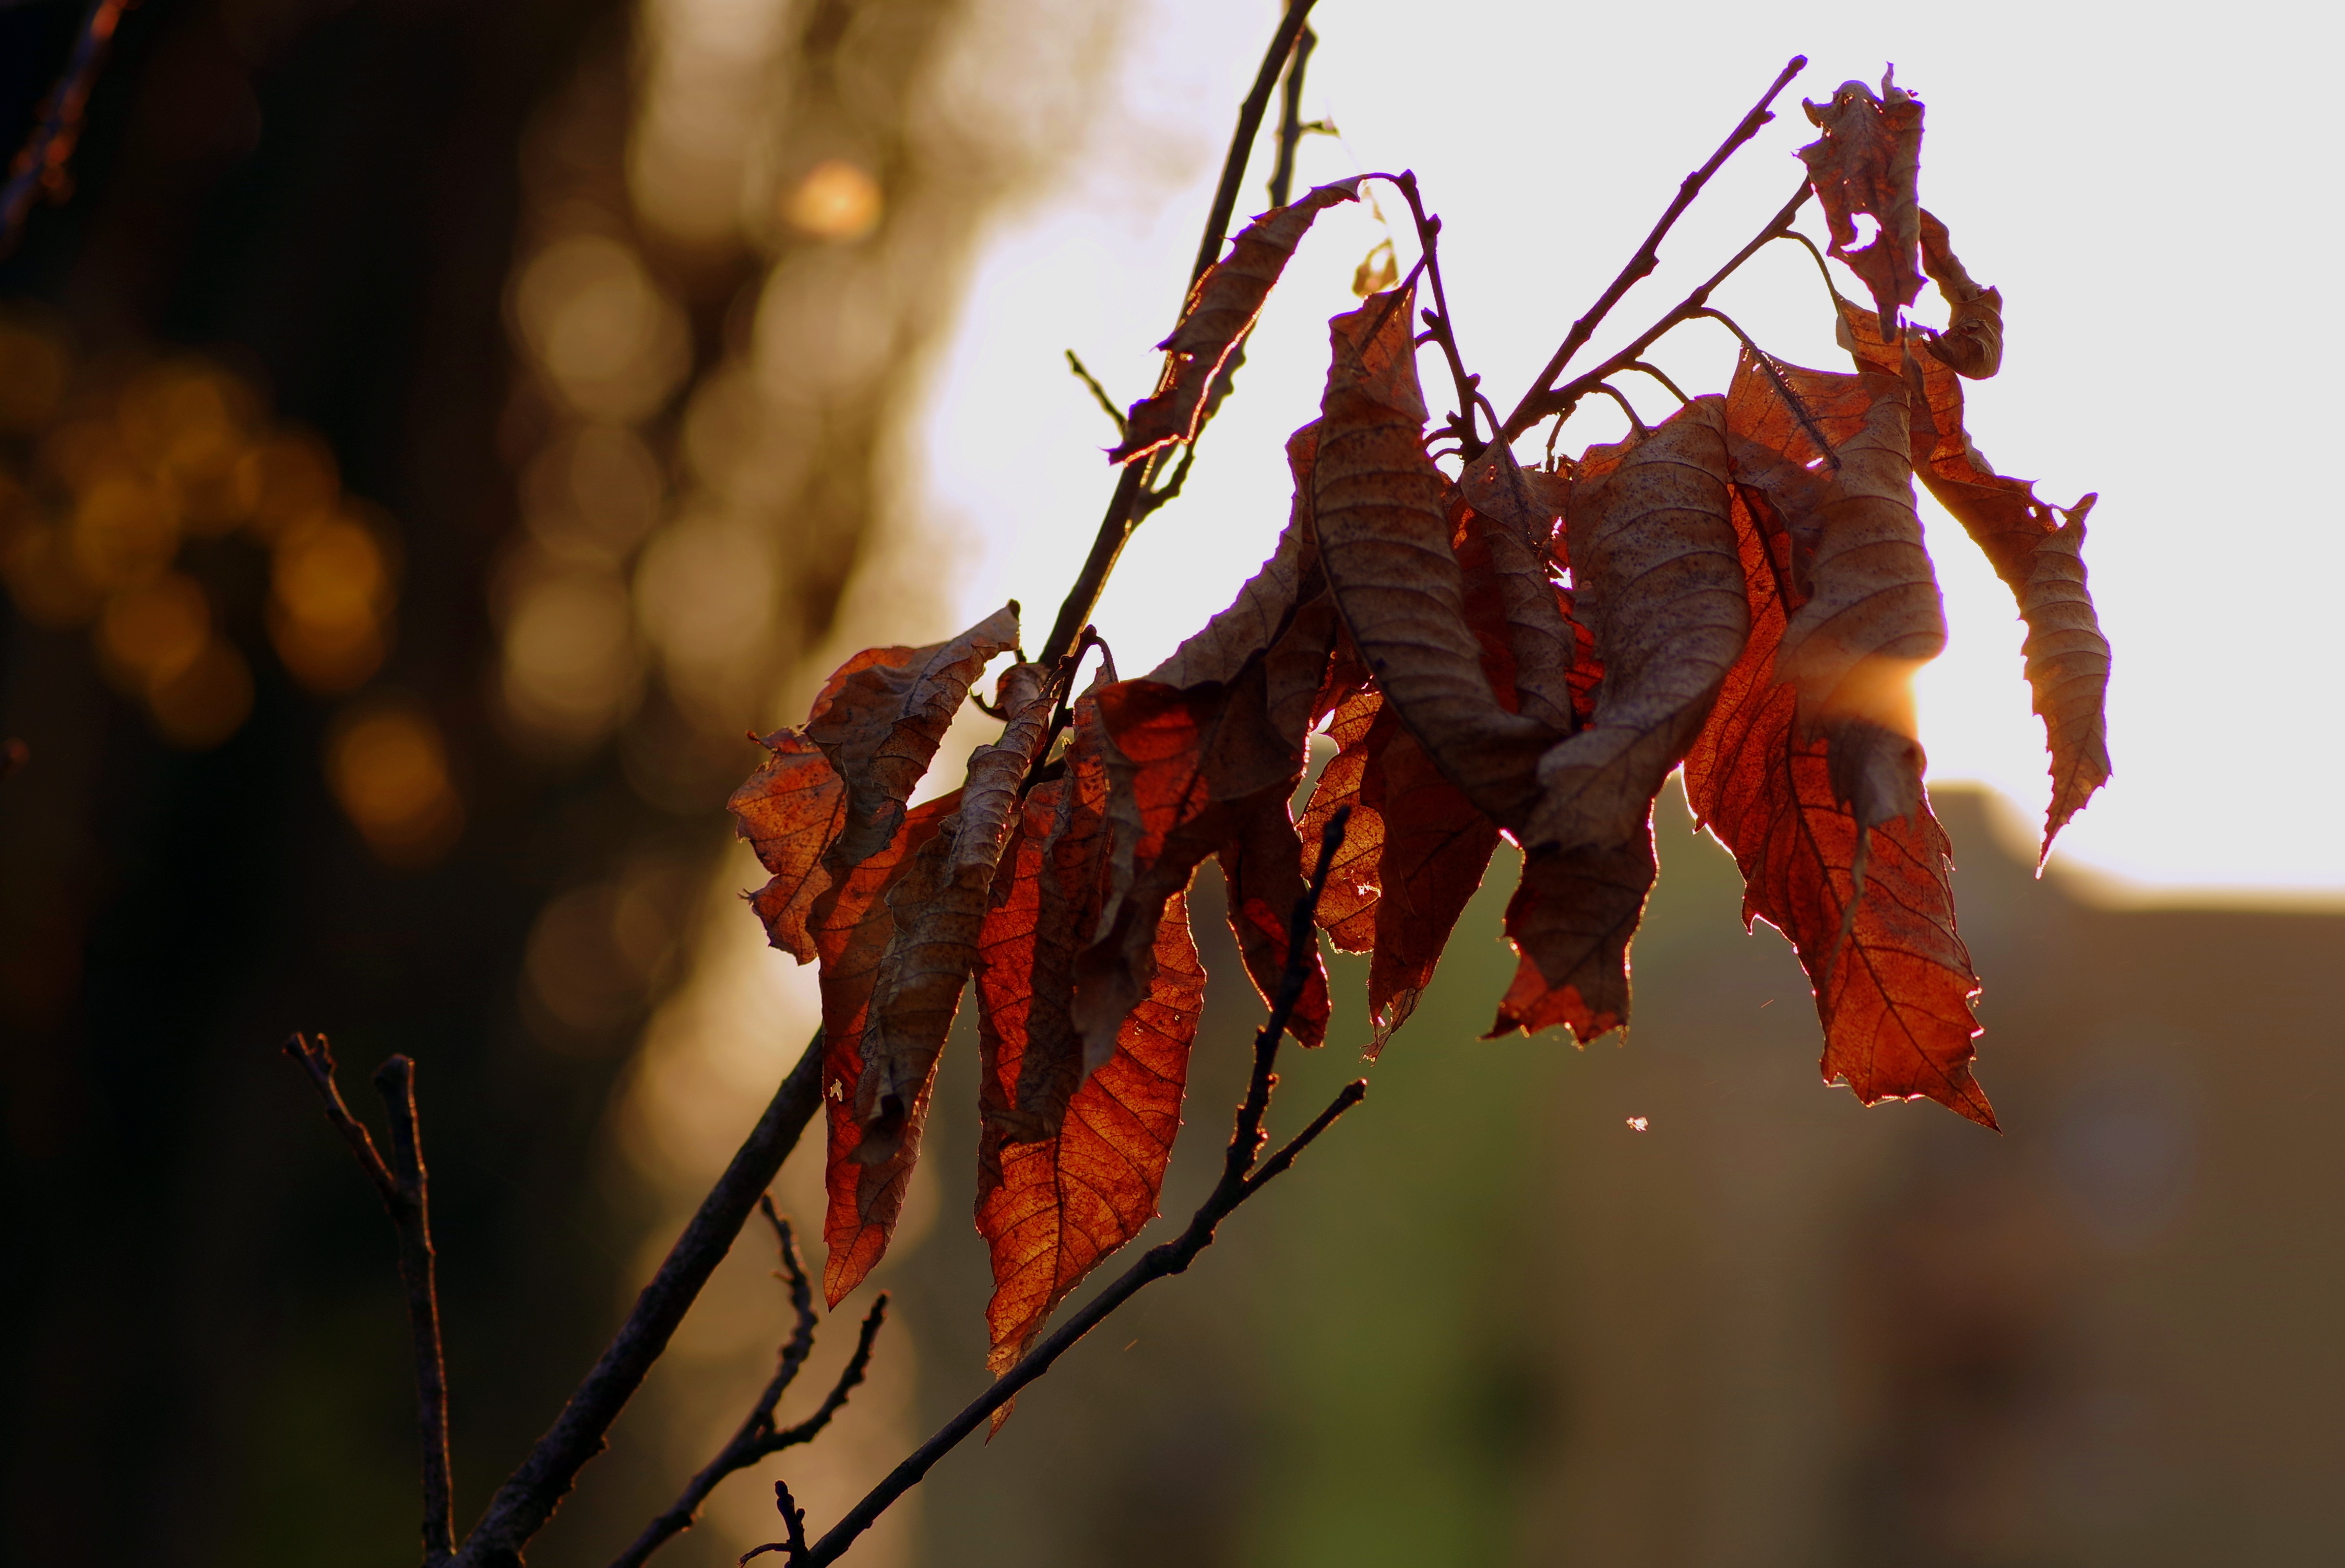
tree, nature, forest, branch, plant, leaf, flower, evening, spring, red, color, autumn, brown, flora, season, maple tree, twig, maple leaf, close up, bronze, sprig, the sun, dry leaves, vanishing, macro photography, plant stem, woody plant